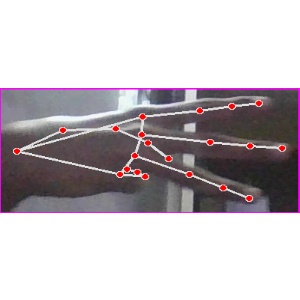
अक्षर: भ